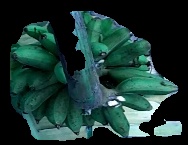
Variety: rasbale
Grade: grade3